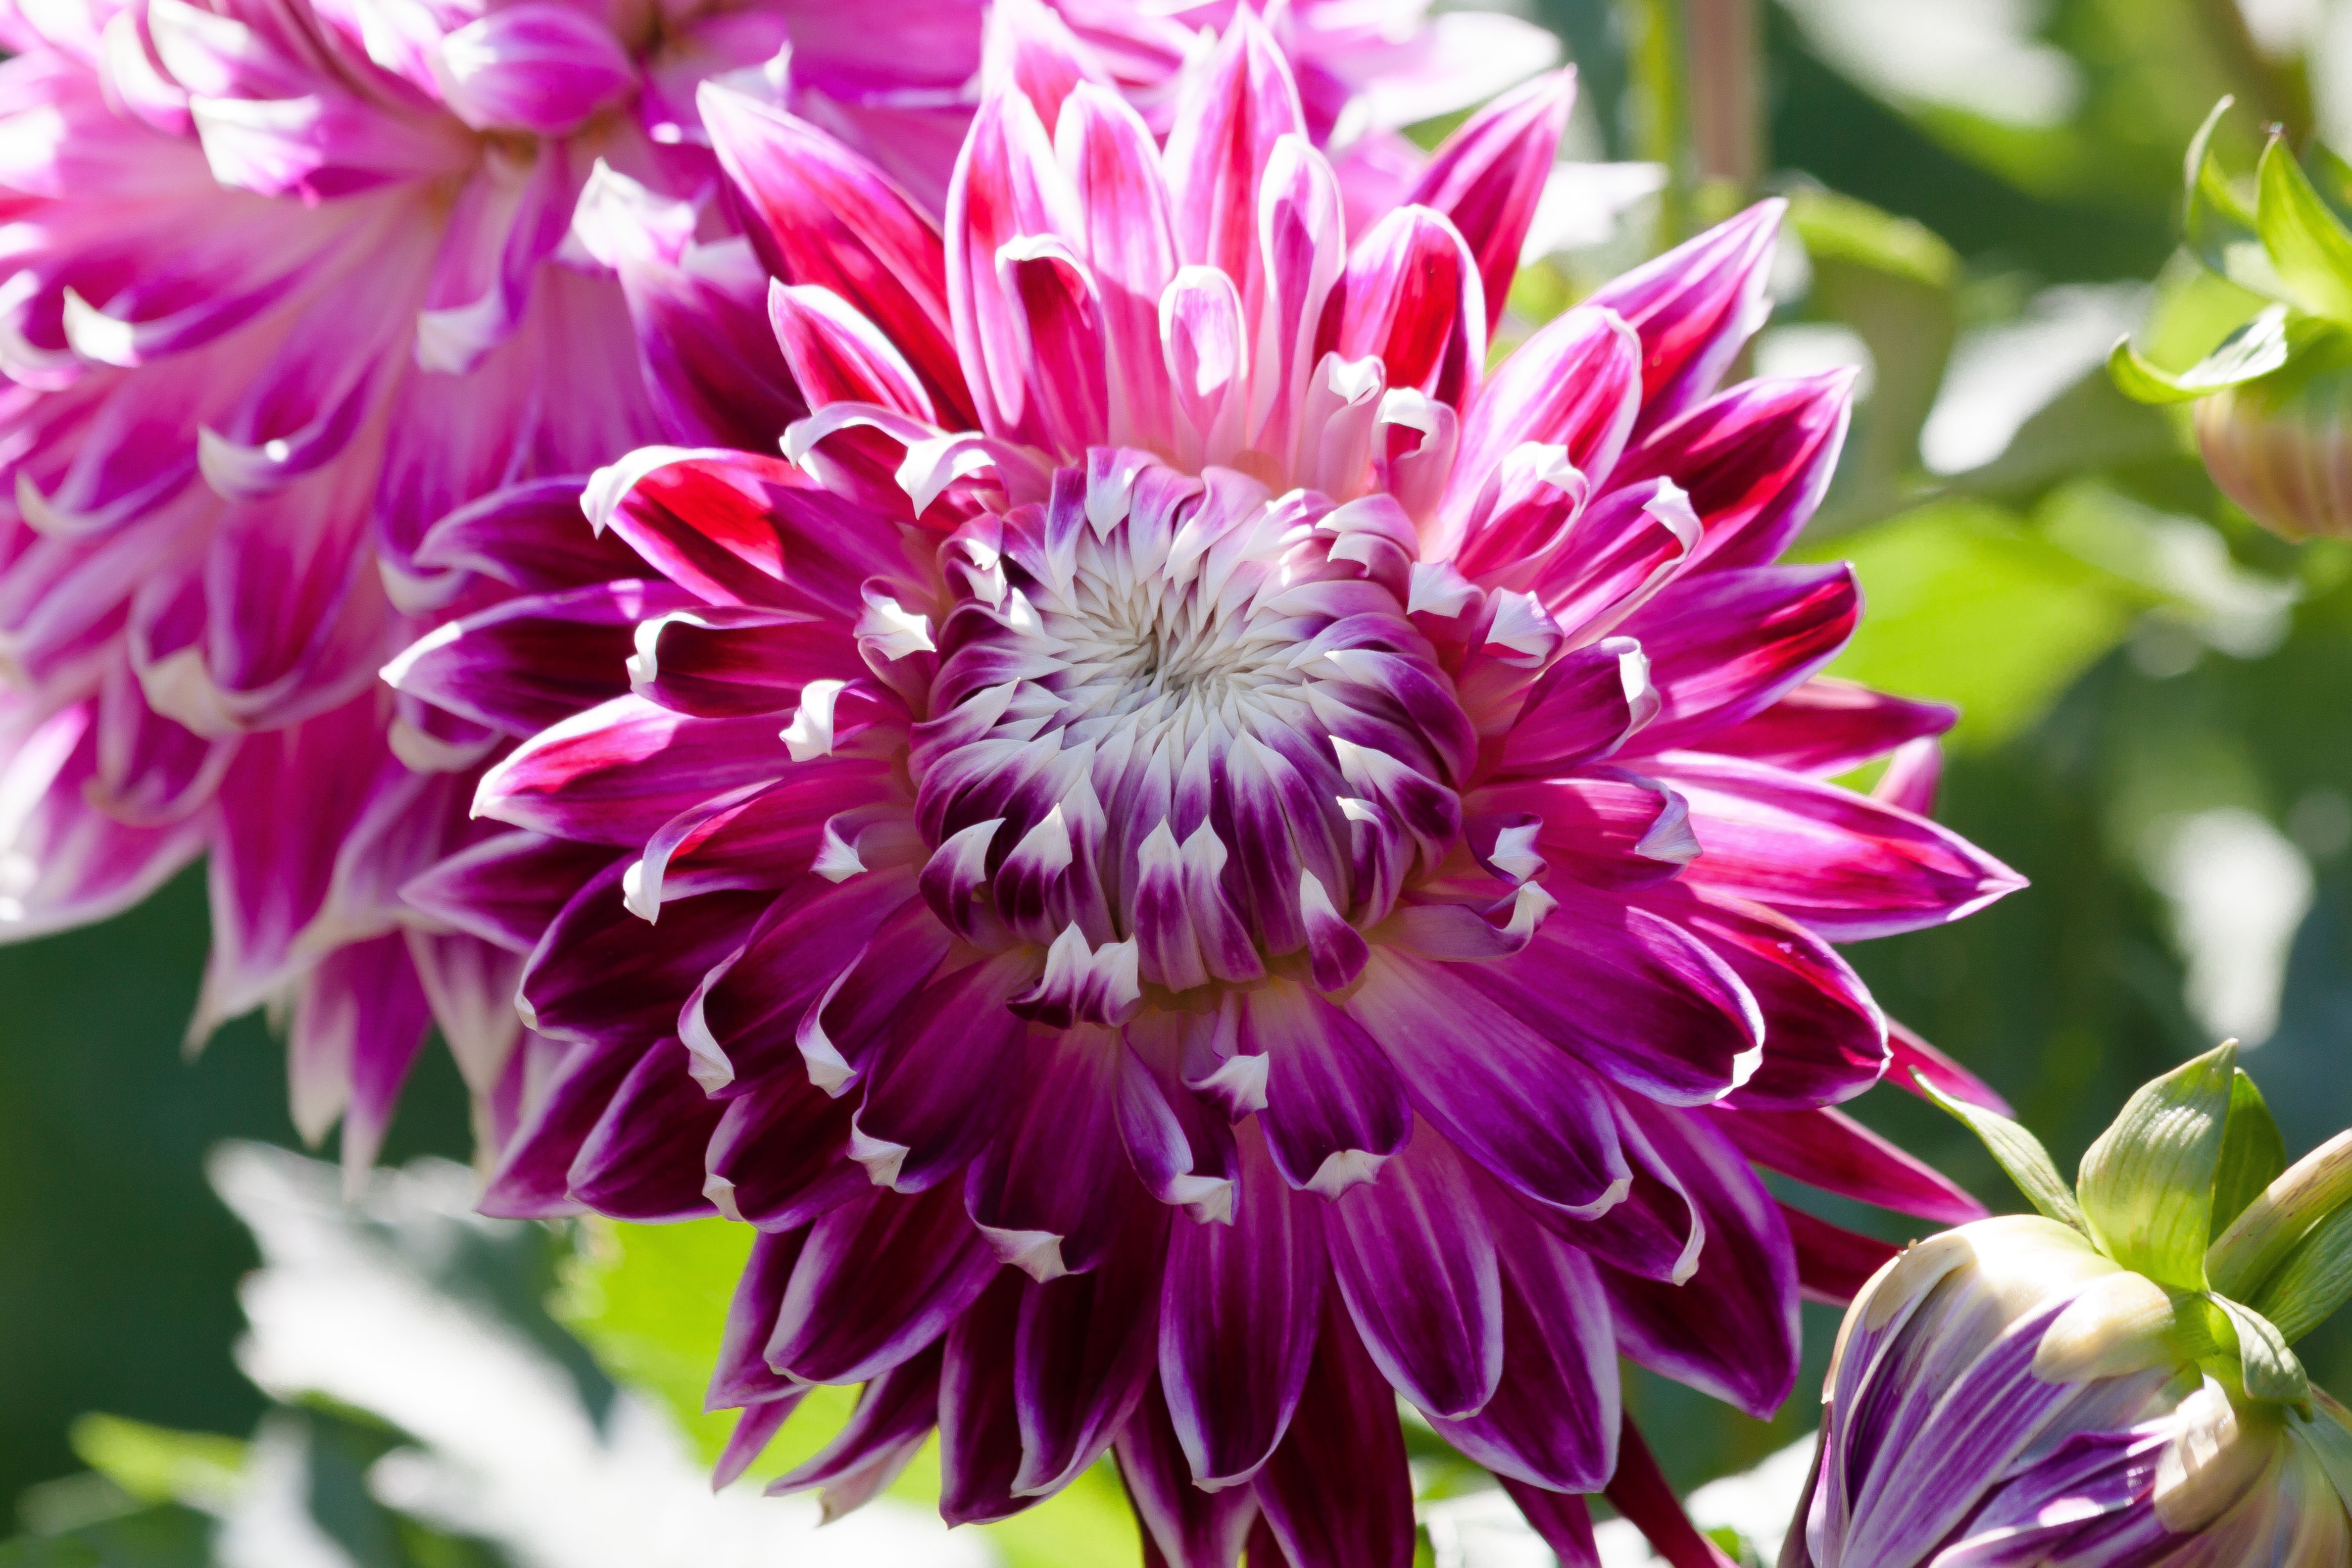
blossom, plant, white, flower, petal, bloom, produce, pink, flora, dahlia, geothermal, violet, aster, dahlias, flower garden, composites, flowering plant, ornamental flower, daisy family, annual plant, land plant